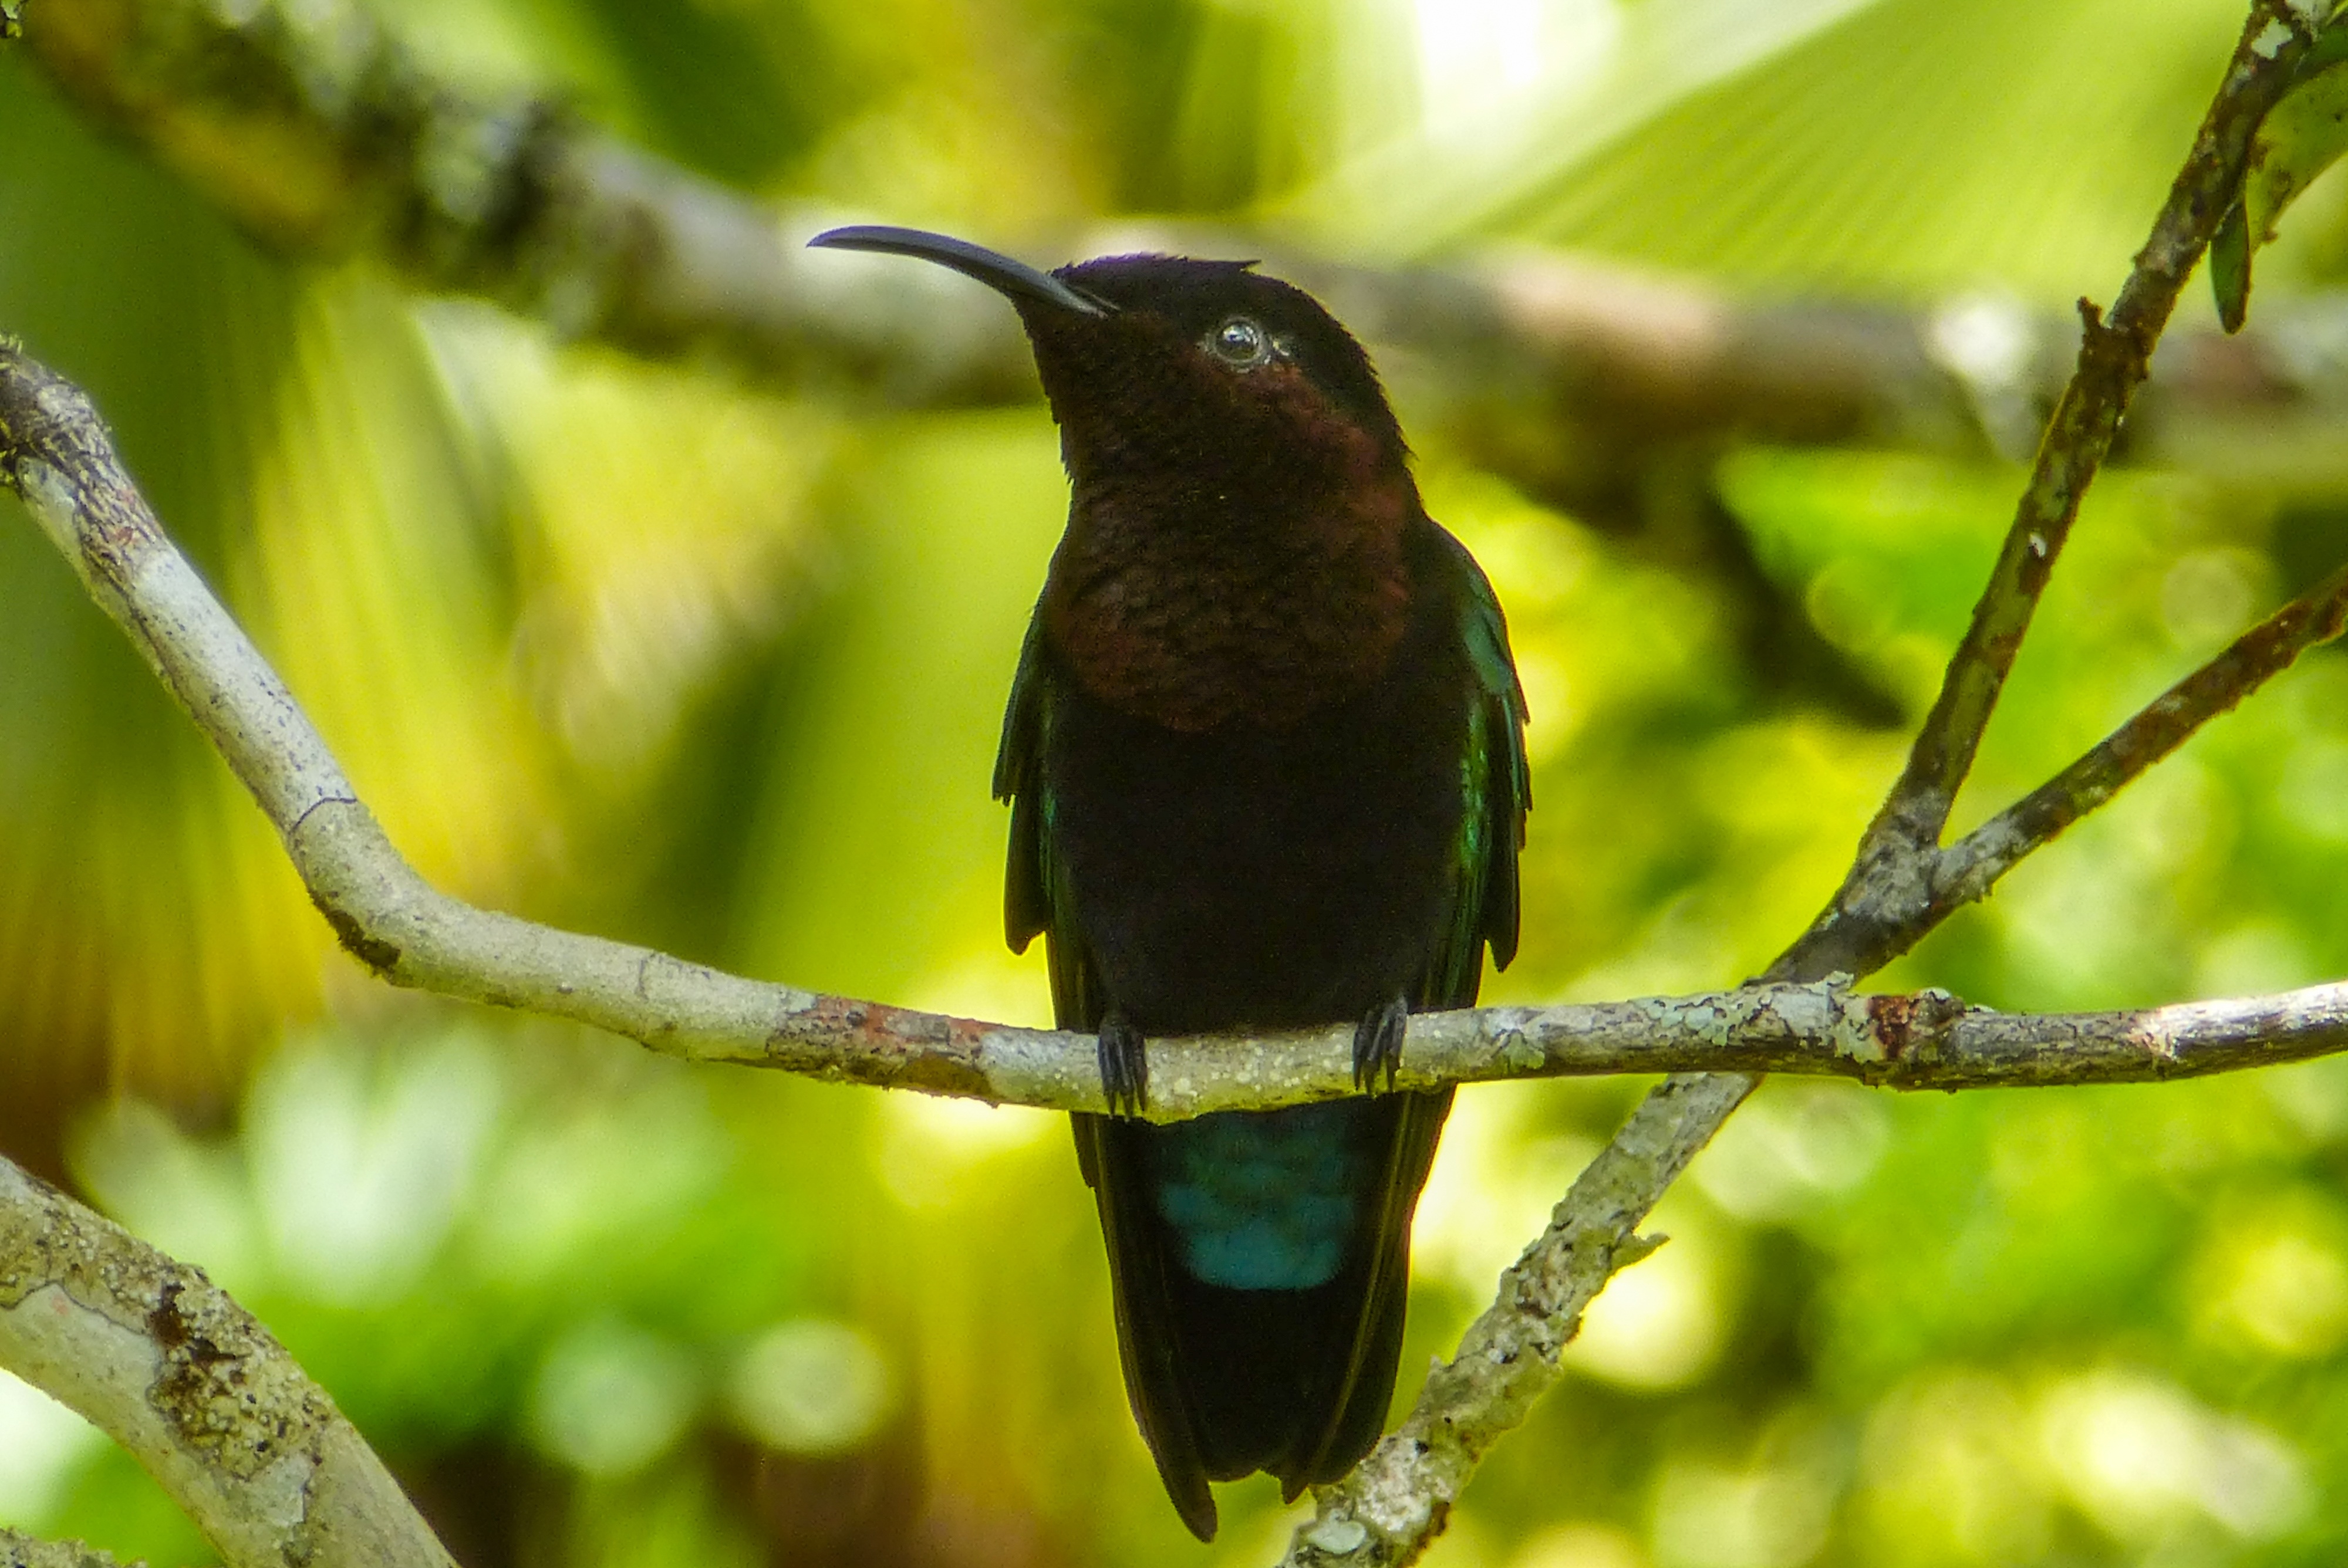
nature, branch, bird, wildlife, green, beak, hummingbird, black, feather, fauna, vertebrate, bill, exotic, animal world, perching bird, nightingale, eurasian golden oriole